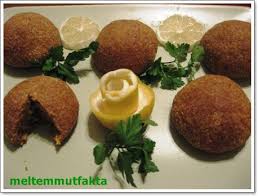
Yemek: icli_kofte